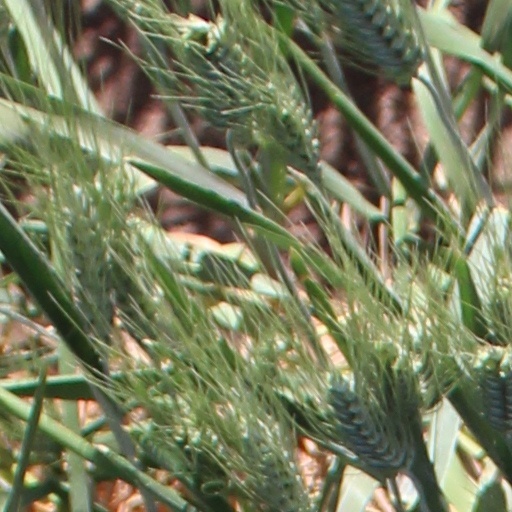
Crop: wheat